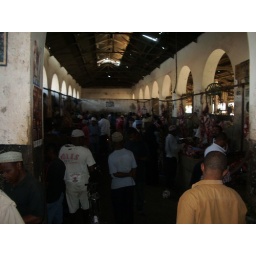
The fish market in Stone Town, Zanzibar.